Thanthodreeswarar Temple, Woraiyur

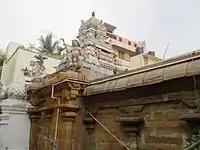
view of the shrines of the temple

Thanthoneeswarar temple complex has a single "prakaram" (outer courtyard) and a two-tiered "vimana" (tower over the sanctum). The central shrine faces east and holds the image of Thanthoneeswarar (Shiva) in the form of "lingam" made of granite. The granite images of the deities Ganesha (son of Shiva and god of wisdom), Murugan (son of Shiva and god of war), Nandi (the bull and vehicle of Shiva) and Navagraha (nine planetary deities) are located in the hall leading to the sanctum. As in other Shiva temples of Tamil Nadu, the first precinct or the walls around the sanctum of Thanthoneeswarar has images of Dakshinamurthy (Shiva as the Teacher), Durga (warrior-goddess) and Chandikeswarar (a saint and devotee of Shiva). The shrine of Kunkumavalli, the consort of Thanthoneeswarar, faces North and is depicted with Ankusam and lotus in her two hands. The temple precinct is surrounded by granite walls. Unlike other South Indian temples, the temple does not have any Gopuram, an ornamental temple tower. These are typical of the early medieval regime Chola temples. The original walls of the temple carrying some of inscriptions are still present in the temple, while the surrounding structure are of recent origin.